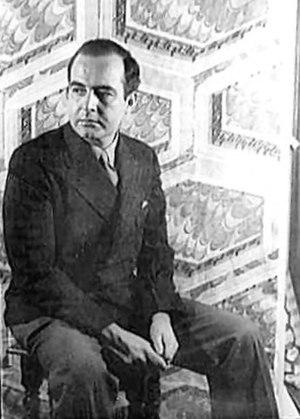
Samuel Osborne Barber, né le 9 mars 1910 à West Chester en Pennsylvanie et mort le 23 janvier 1981 à New York, est un compositeur américain.
11 janvier : Messages de feu Demoiselle R.V. Troussova, cantate de chambre de György Kurtág, créée par Sylvain Cambreling dirigeant l'Ensemble intercontemporain au Palais de Tokyo à Paris.
24 février : Don Quichotte, opéra de Jules Massenet, créé à l'Opéra de Monte-Carlo sous la direction de Léon Jehin.
"""What Wondrous Love Is This"" est un hymne religieux folk chrétien, parfois décrit comme un ""White spiritual"", du Sud des États-Unis. Son texte a été publié pour la première fois en 1811, lors de la période dite du second grand réveil de grande effervescence religieuse, et sa mélodie dérivée d'une ballade anglaise populaire. Aujourd'hui, c'est un hymne largement connu inclus dans les hymnaires de nombreuses confessions chrétiennes anglophones."
La musique classique des États-Unis désigne la musique classique composée aux États-Unis à partir du XVIIᵉ siècle jusqu'aux différents courants de la musique contemporaine américaine.